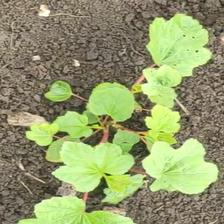
Weed species: Little_Mallow(Malva parviflora)